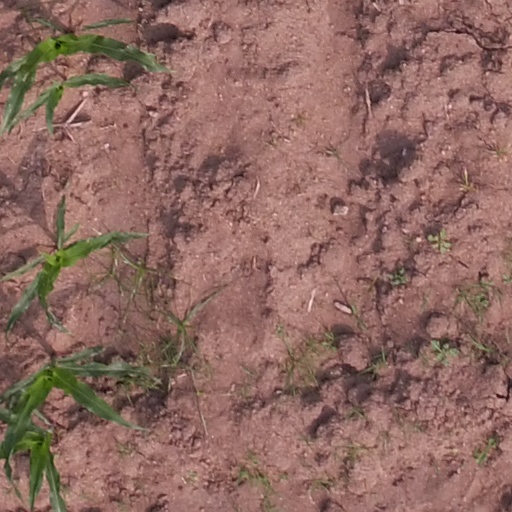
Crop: maize; corn